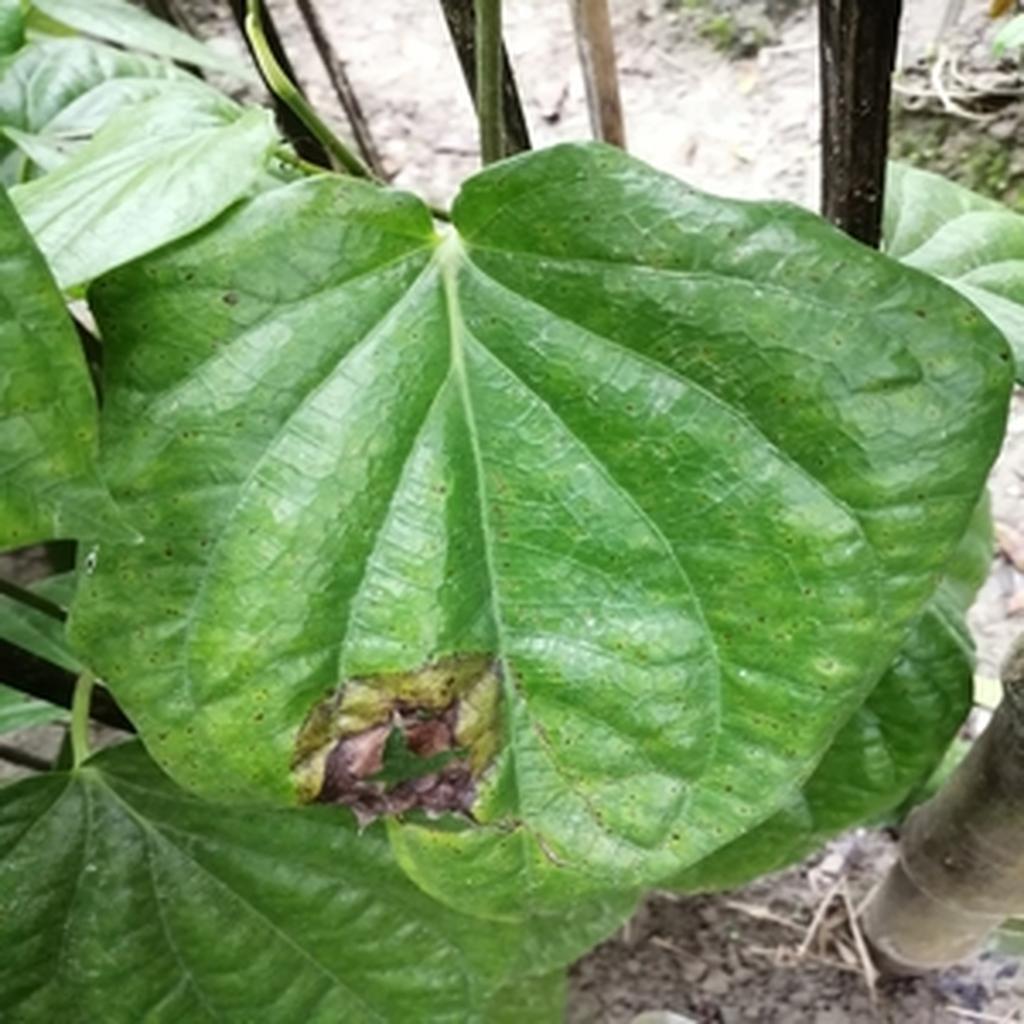
Label: Leaf_Spot